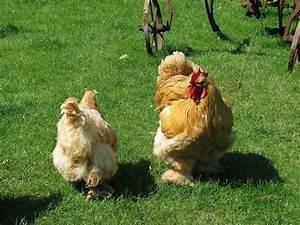
chicken